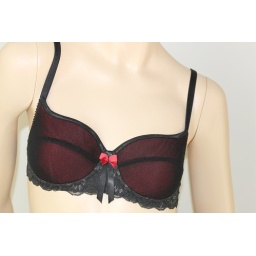
custom order for Evelien:padded underwired bra with red cups covered with black mesh + matching retro pantieshandmade by Queen B.